892 Naval Air Squadron

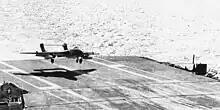
An 892 Sqn Sea Vixen FAW.1 from HMS "Hermes" (R12) landing aboard USS "Ranger" (CVA-61), 1963.

On 1 July 1959 892 Squadron was reformed at Yeovilton from 700Y Squadron with de Havilland Sea Vixen all-weather fighters, being the first operational fighter squadron to use the Sea Vixen. Eight of the squadron's 12 Sea Vixens deployed aboard in March 1960, while the remaining flight of four Sea Vixens were used to test the Firestreak air-to-air missiles that were the Sea Vixen's primary armament. The two flights rejoined aboard "Ark Royal" in August 1960, before disembarking on 30 September. In October 1960, the squadron deployed aboard , which sailed for the Far East in January, returning to Britain in December that year, while from May 1962 to October 1963, the squadron served aboard on another deployment to the Far East. In December 1963, the squadron was embarked aboard for a highly active deployment to the Middle and Far East. In April, the squadron's Sea Vixens carried out air strikes against rebelling tribesmen in the Radfan Campaign, while later in the year the squadron flew air defence and surface search patrols around southern Malaysia as "Centaur" took part in the Indonesia–Malaysia confrontation.